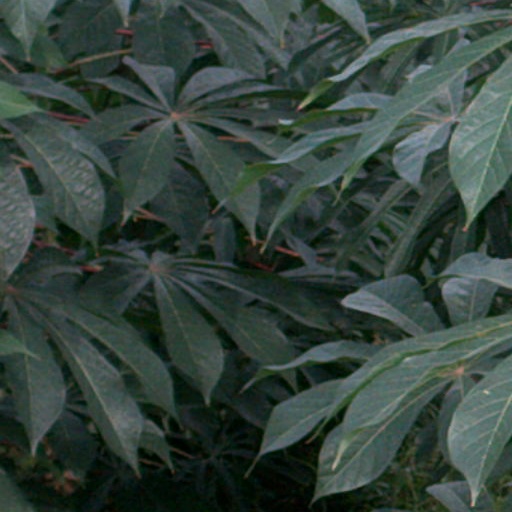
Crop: cassava